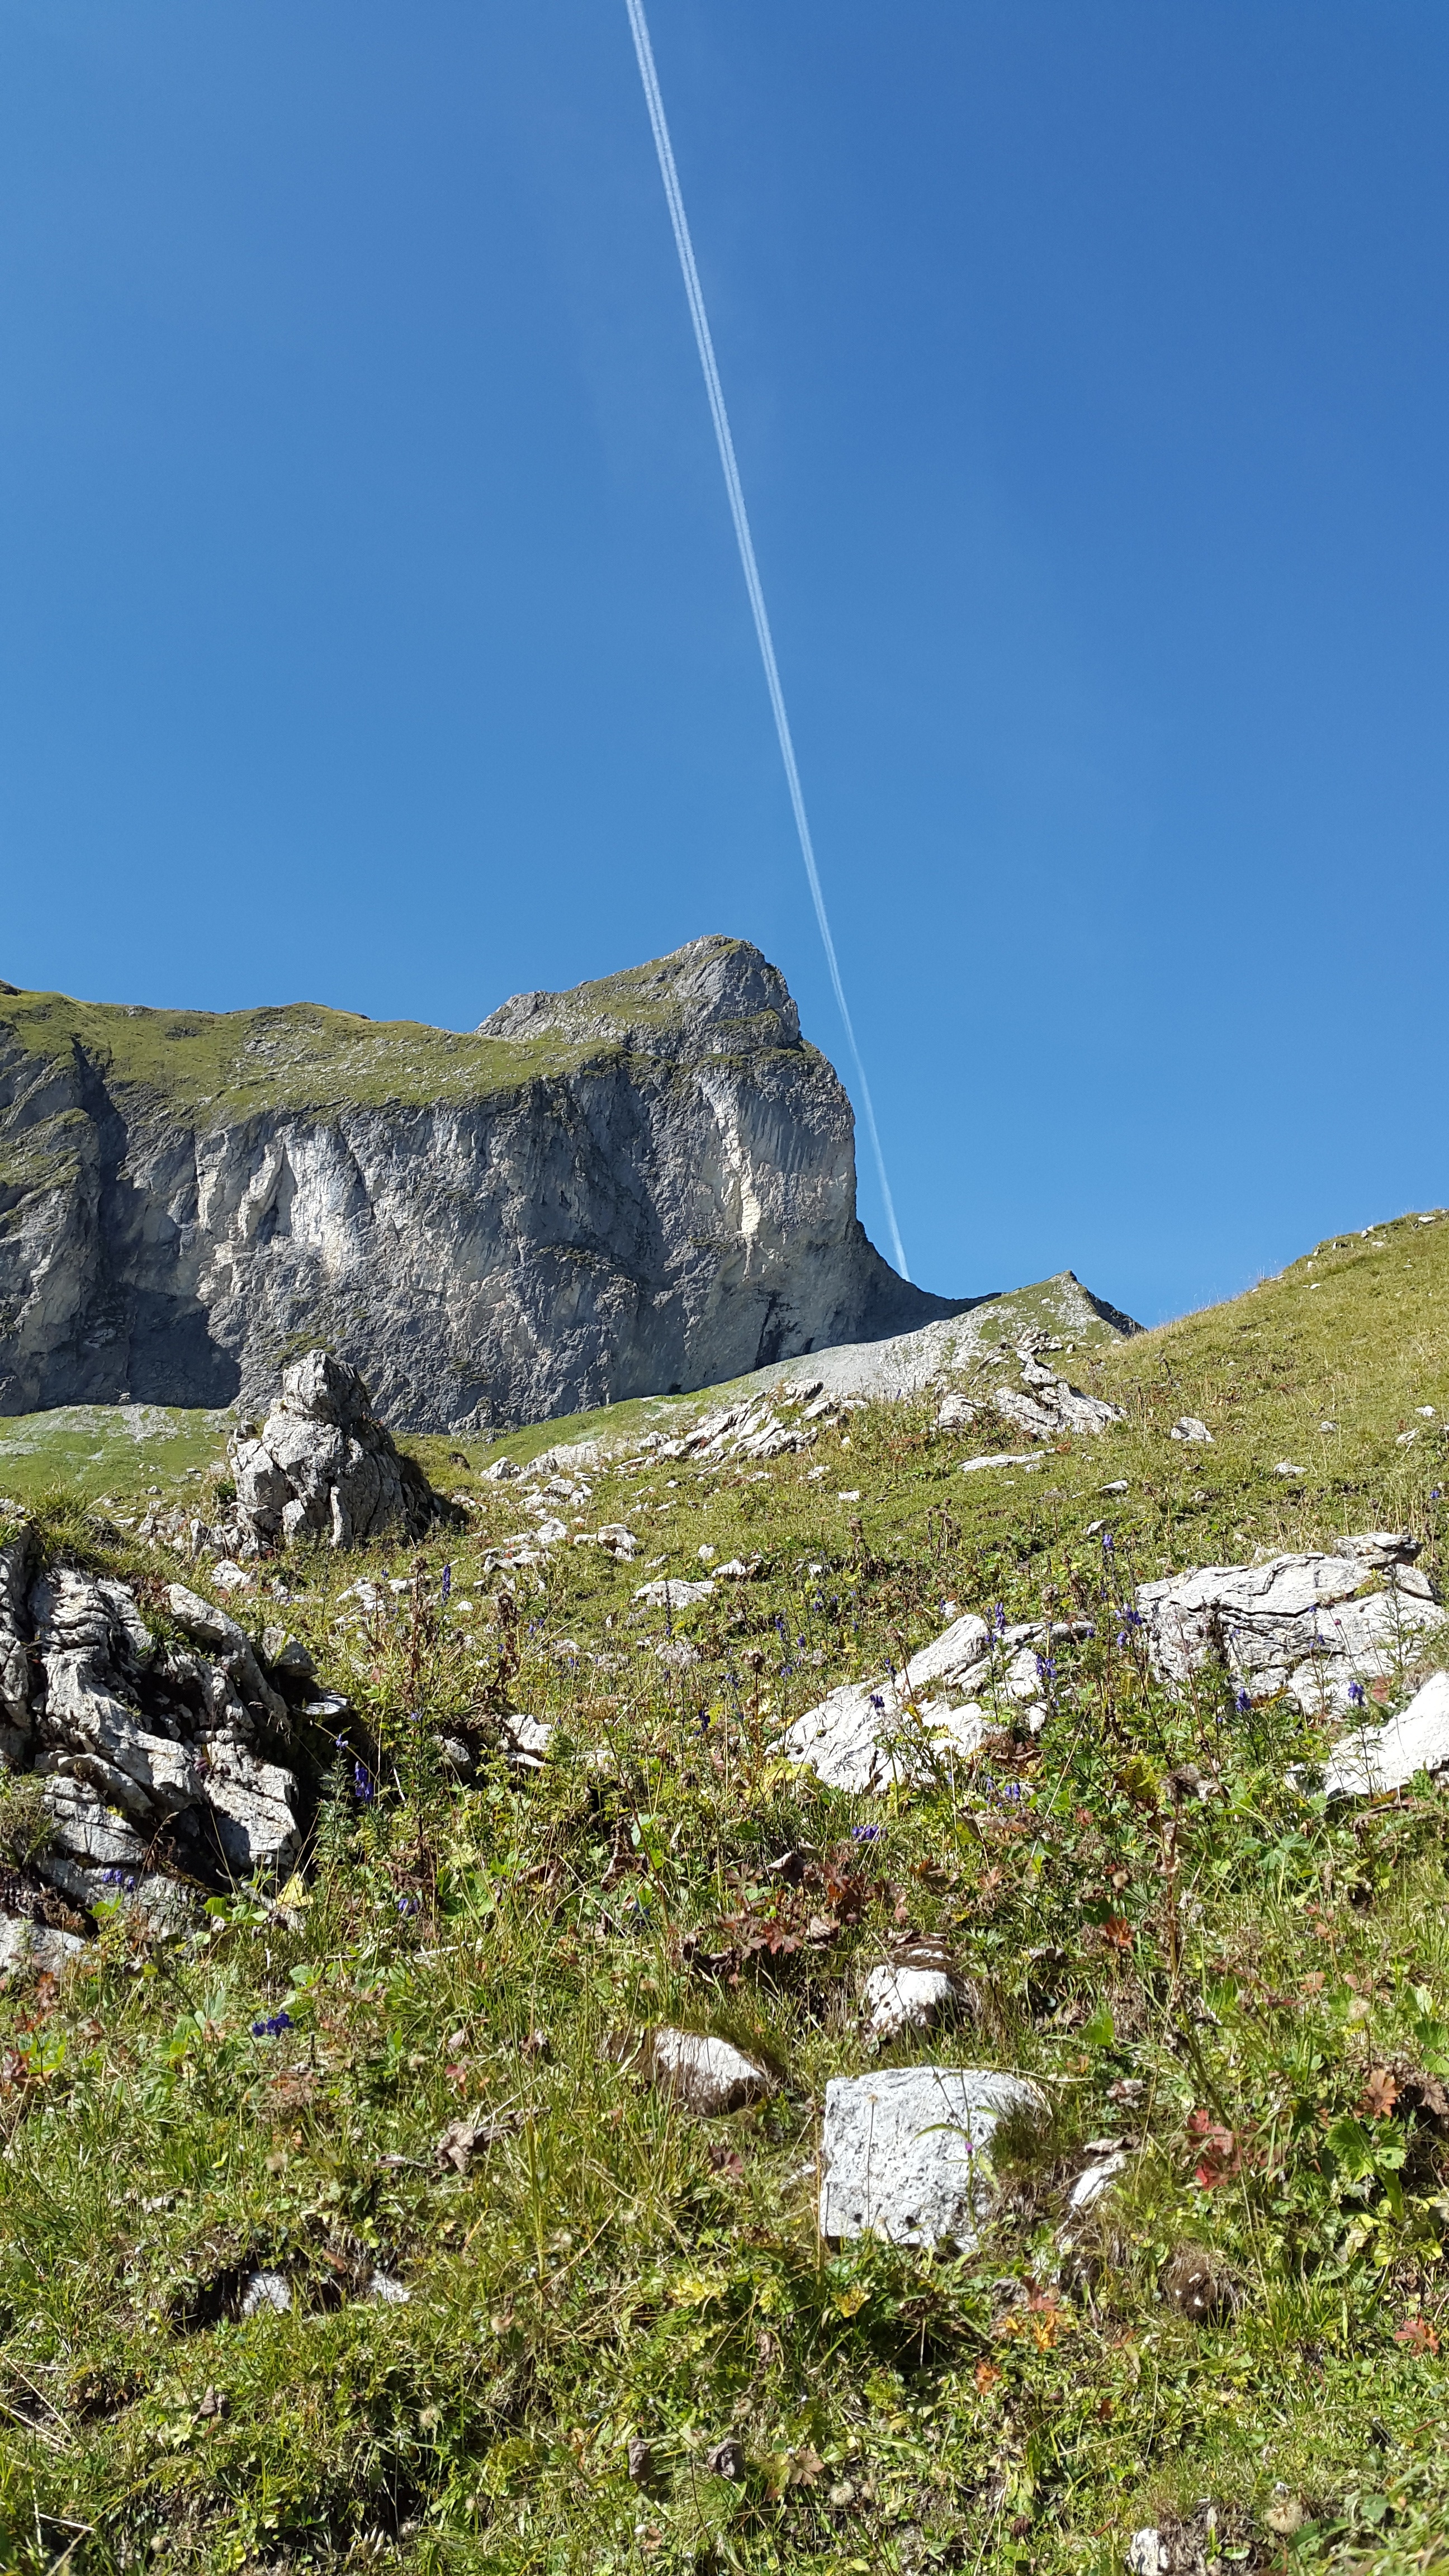
landscape, sea, nature, outdoor, rock, wilderness, walking, mountain, hiking, hill, adventure, mountain range, recreation, cliff, alpine, terrain, ridge, summit, geology, sports, mountains, alps, backpacking, plateau, germany, fell, idyll, landform, allg u, mountain pass, allg u alps, oberallg u, outdoor recreation, schneck, ostrachtal, geographical feature, mountainous landforms